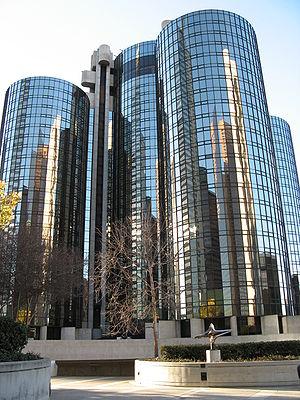
Interstellar, ou Interstellaire au Québec et au Nouveau-Brunswick, est un film de science-fiction britannico-américain produit, écrit et réalisé par Christopher Nolan, sorti en 2014.
Le Westin Bonaventure Hotel est un gratte-ciel de 116 mètres de hauteur construit à Los Angeles en Californie aux États-Unis en 1976.
Meurtre en suspens ou Par la peau des dents au Québec est un film américain réalisé par John Badham, sorti en 1995. Il met en scène Johnny Depp et Christopher Walken. Ce thriller possède la particularité de se dérouler quasiment en temps réel.